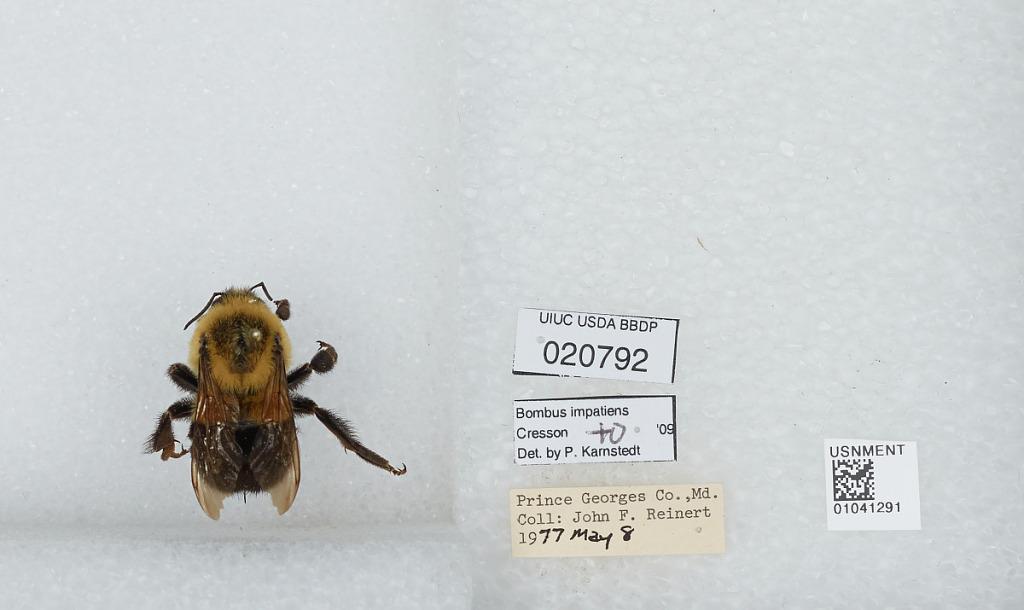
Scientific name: Bombus sp.
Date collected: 1977-5-8
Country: United States
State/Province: Maryland
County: Prince George's
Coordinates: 38.83, -76.85
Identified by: Karnstedt, P.